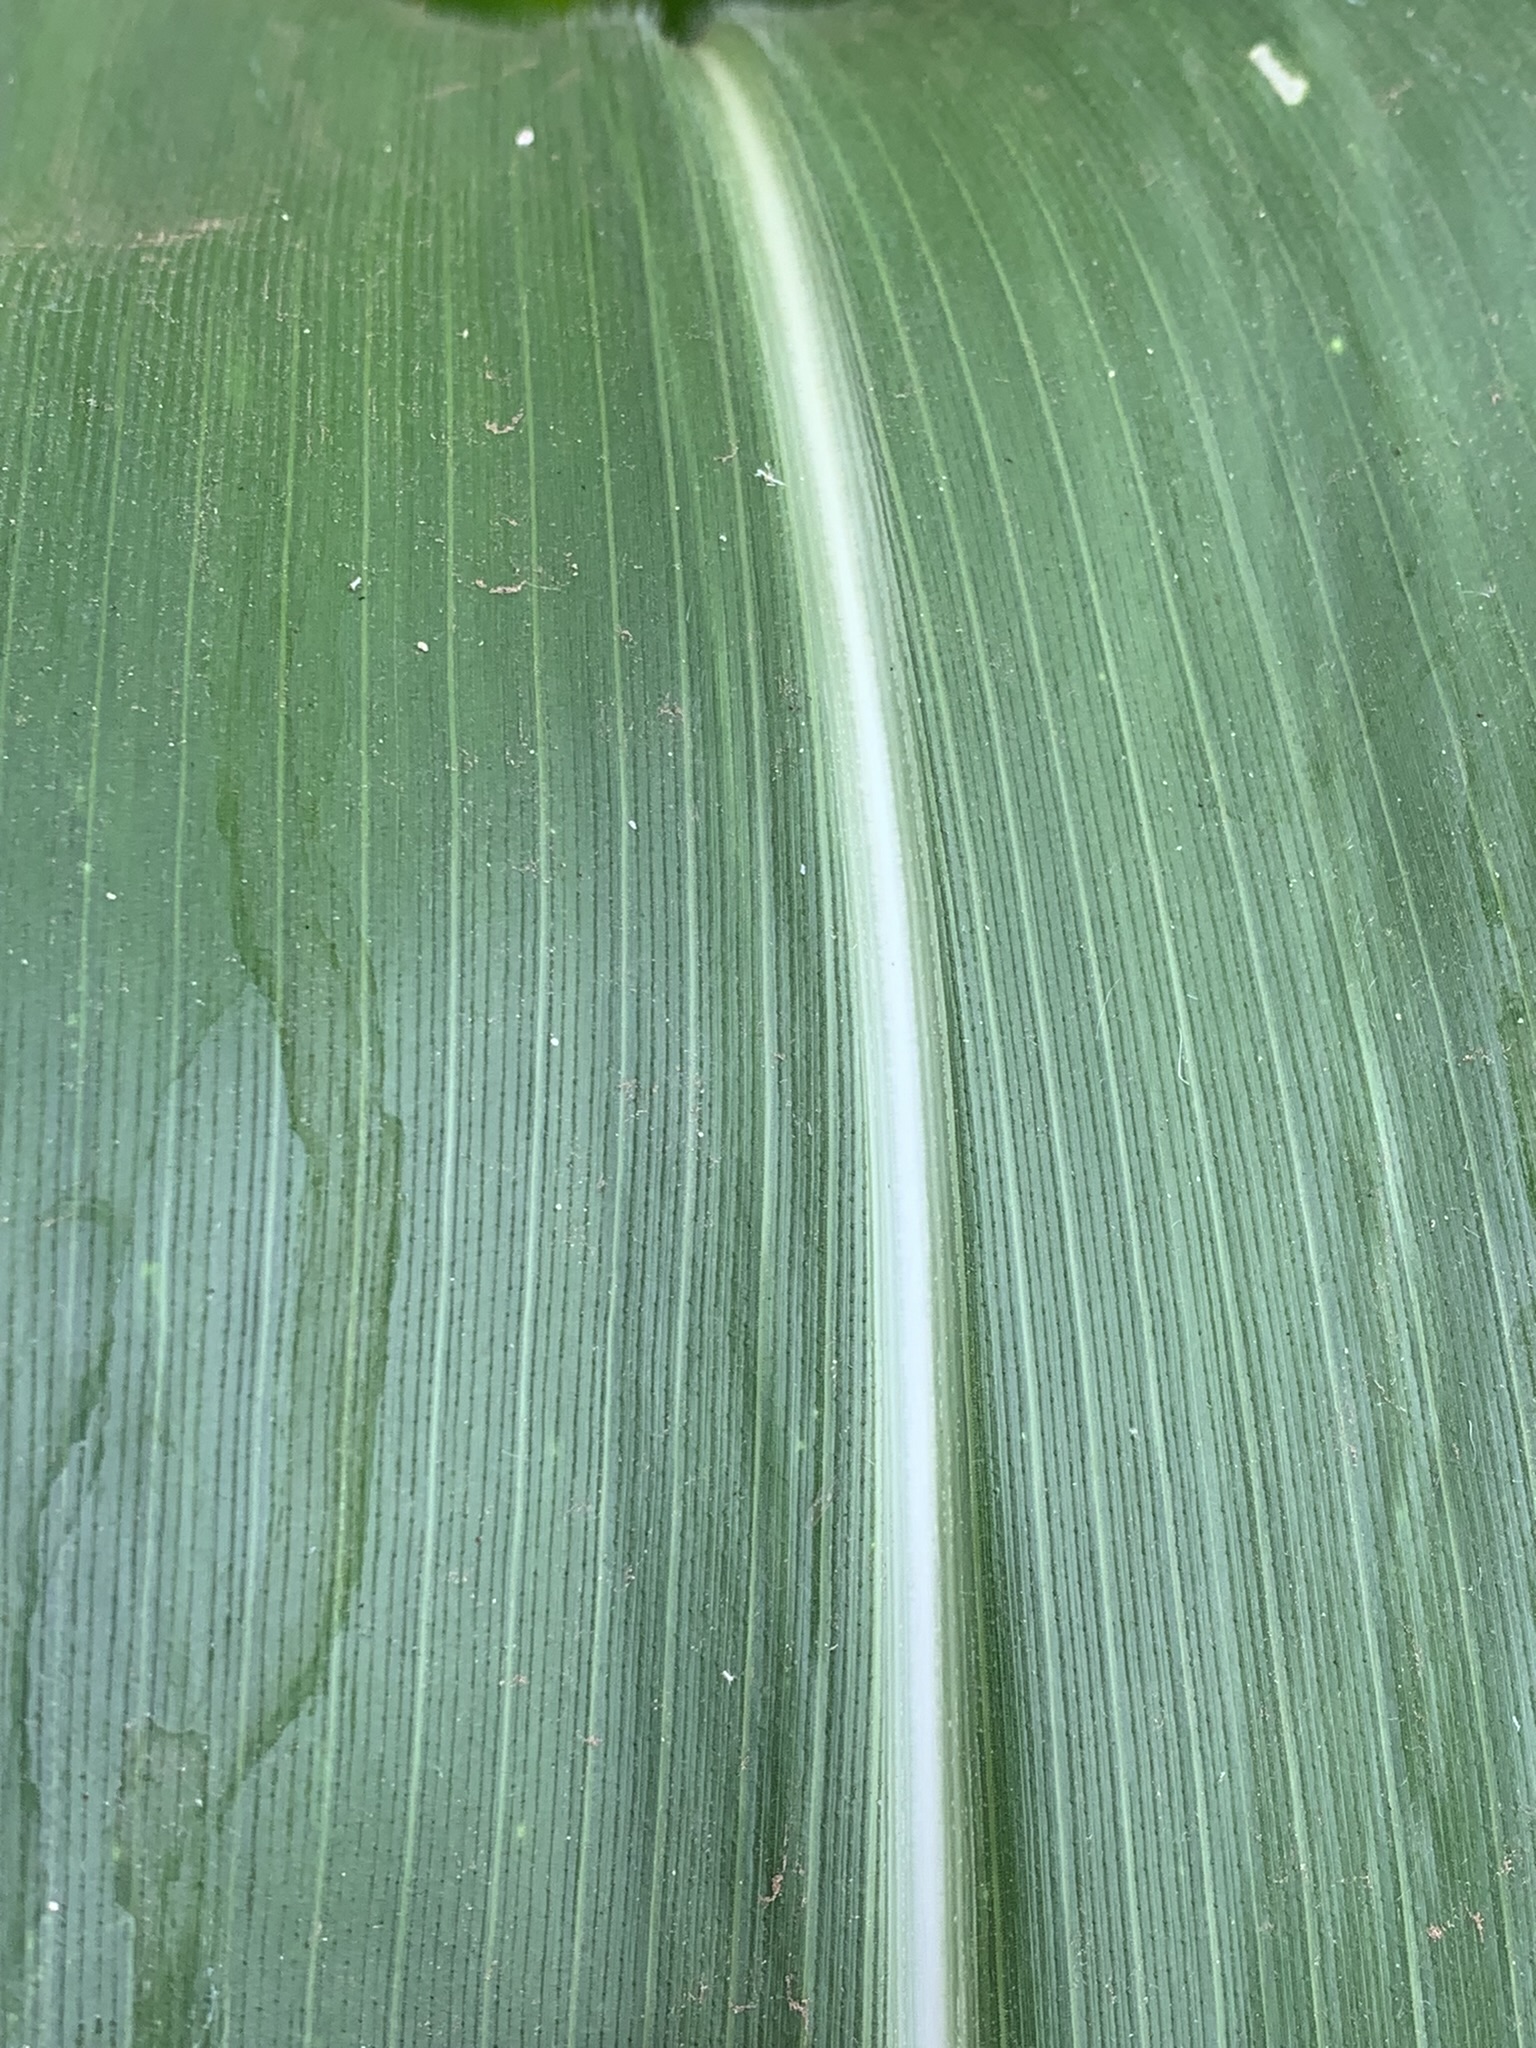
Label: Healthy